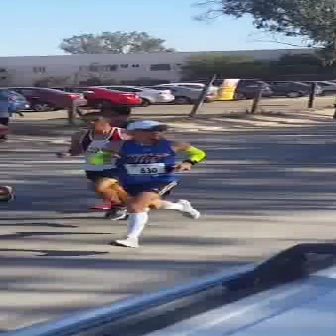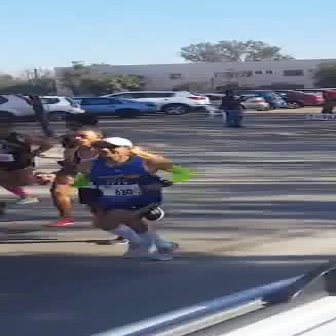
  Please identify the target specified by the bounding box [79,119,207,247] in the first image and locate it in the second image. Return the coordinates in [x_min,y_min,x_max,y_max] format.
Answer: [66,135,194,264]